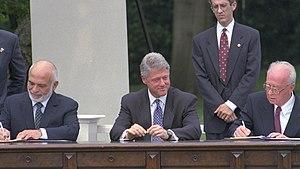
Le traité de paix israélo-jordanien est un traité signé entre l'État d'Israël et le Royaume hachémite de Jordanie, le 26 octobre 1994 dans la ville frontière de Wadi Araba. Les relations entre les deux pays sont ainsi normalisées et les contestations de territoires sont résolues par ce traité. Sa signature est étroitement liée aux efforts réalisés dans le processus de paix israélo-palestinien. C'est le second traité de paix entre Israël et un pays arabe, après le traité de paix israélo-égyptien.